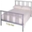
Label: bed